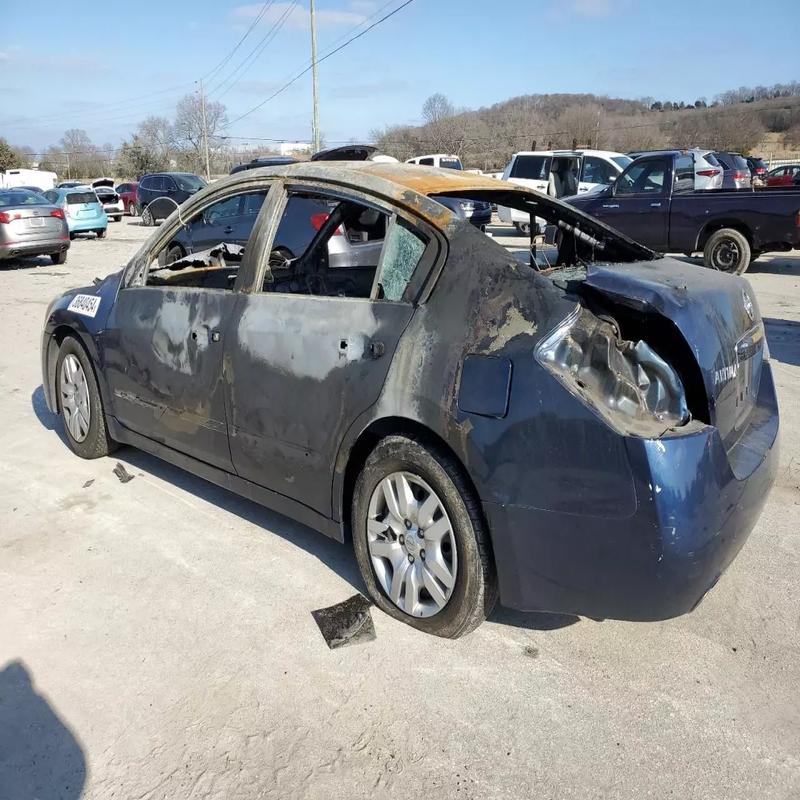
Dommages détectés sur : plaque d'immatriculation avant, pare-choc avant, feu avant droit, feu avant gauche, capot, pare-brise avant, aile avant droite, aile avant gauche, porte avant droite, porte avant gauche, porte arrière droite, porte arrière gauche, aile arrière droite, aile arrière gauche, malle, feu arrière droit, feu arrière gauche, plaque d'immatriculation arrière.
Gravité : mineur